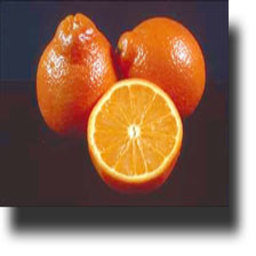
Label: Orange